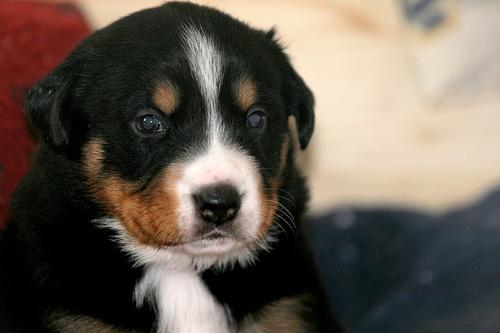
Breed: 234-n000091-Appenzeller